Tamil Nadu Music and Fine Arts University

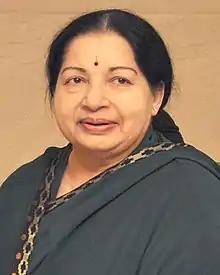
J. Jayalalithaa

The members of the High Level Committee of music and arts submitted the proposals to the former Chief Minister of Tamil Nadu J. Jayalalithaa in the presence of N. R. Sivapathi, former Minister for Art and Culture Department of Tamil Nadu in 2012 to start a separate music and arts university in Tamil Nadu.